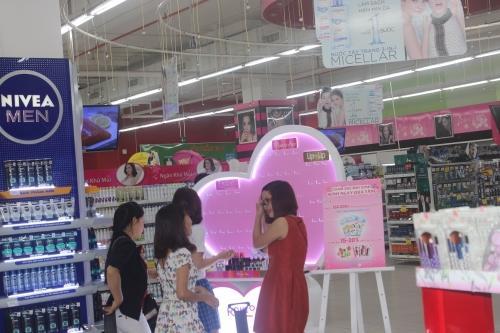
xung quanh quầy mĩ phẩm có sự xuất hiện của một vài người phụ nữ`